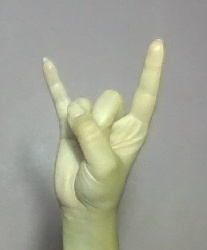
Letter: la